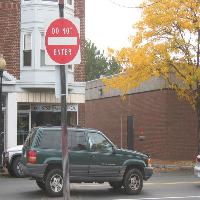
Weather: cloudy or overcast